Lindomar Garçon

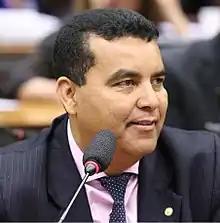
Lindomar in March 2017

Lindomar Barbosa Alves (born 18 October 1969) better known as Lindomar Garçon is a Brazilian politician and pastor. Although born in Mato Grosso, he has spent his political career representing Rondônia, having served as state representative from 2007 to 2019.